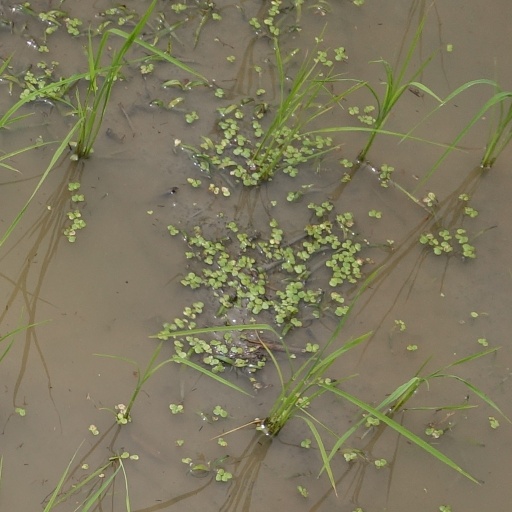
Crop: rice